Oldendorf (Celle district)

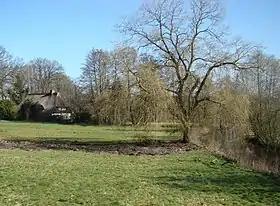
Thatched house on the Örtze in Oldendorf

Oldendorf (meaning: "old village") is a village and "Ortschaft" in the municipality of Südheide in the northern part of Celle district in Lower Saxony, Germany. It lies on the western edge of the Southern Heath Nature Park, on the Lüneburg Heath, about 2 km south of the main village of Hermannsburg and currently has about 640 inhabitants. In 1973 Oldendorf was incorporated into Hermannsburg as part of the Lower Saxony regional and administrative reforms.